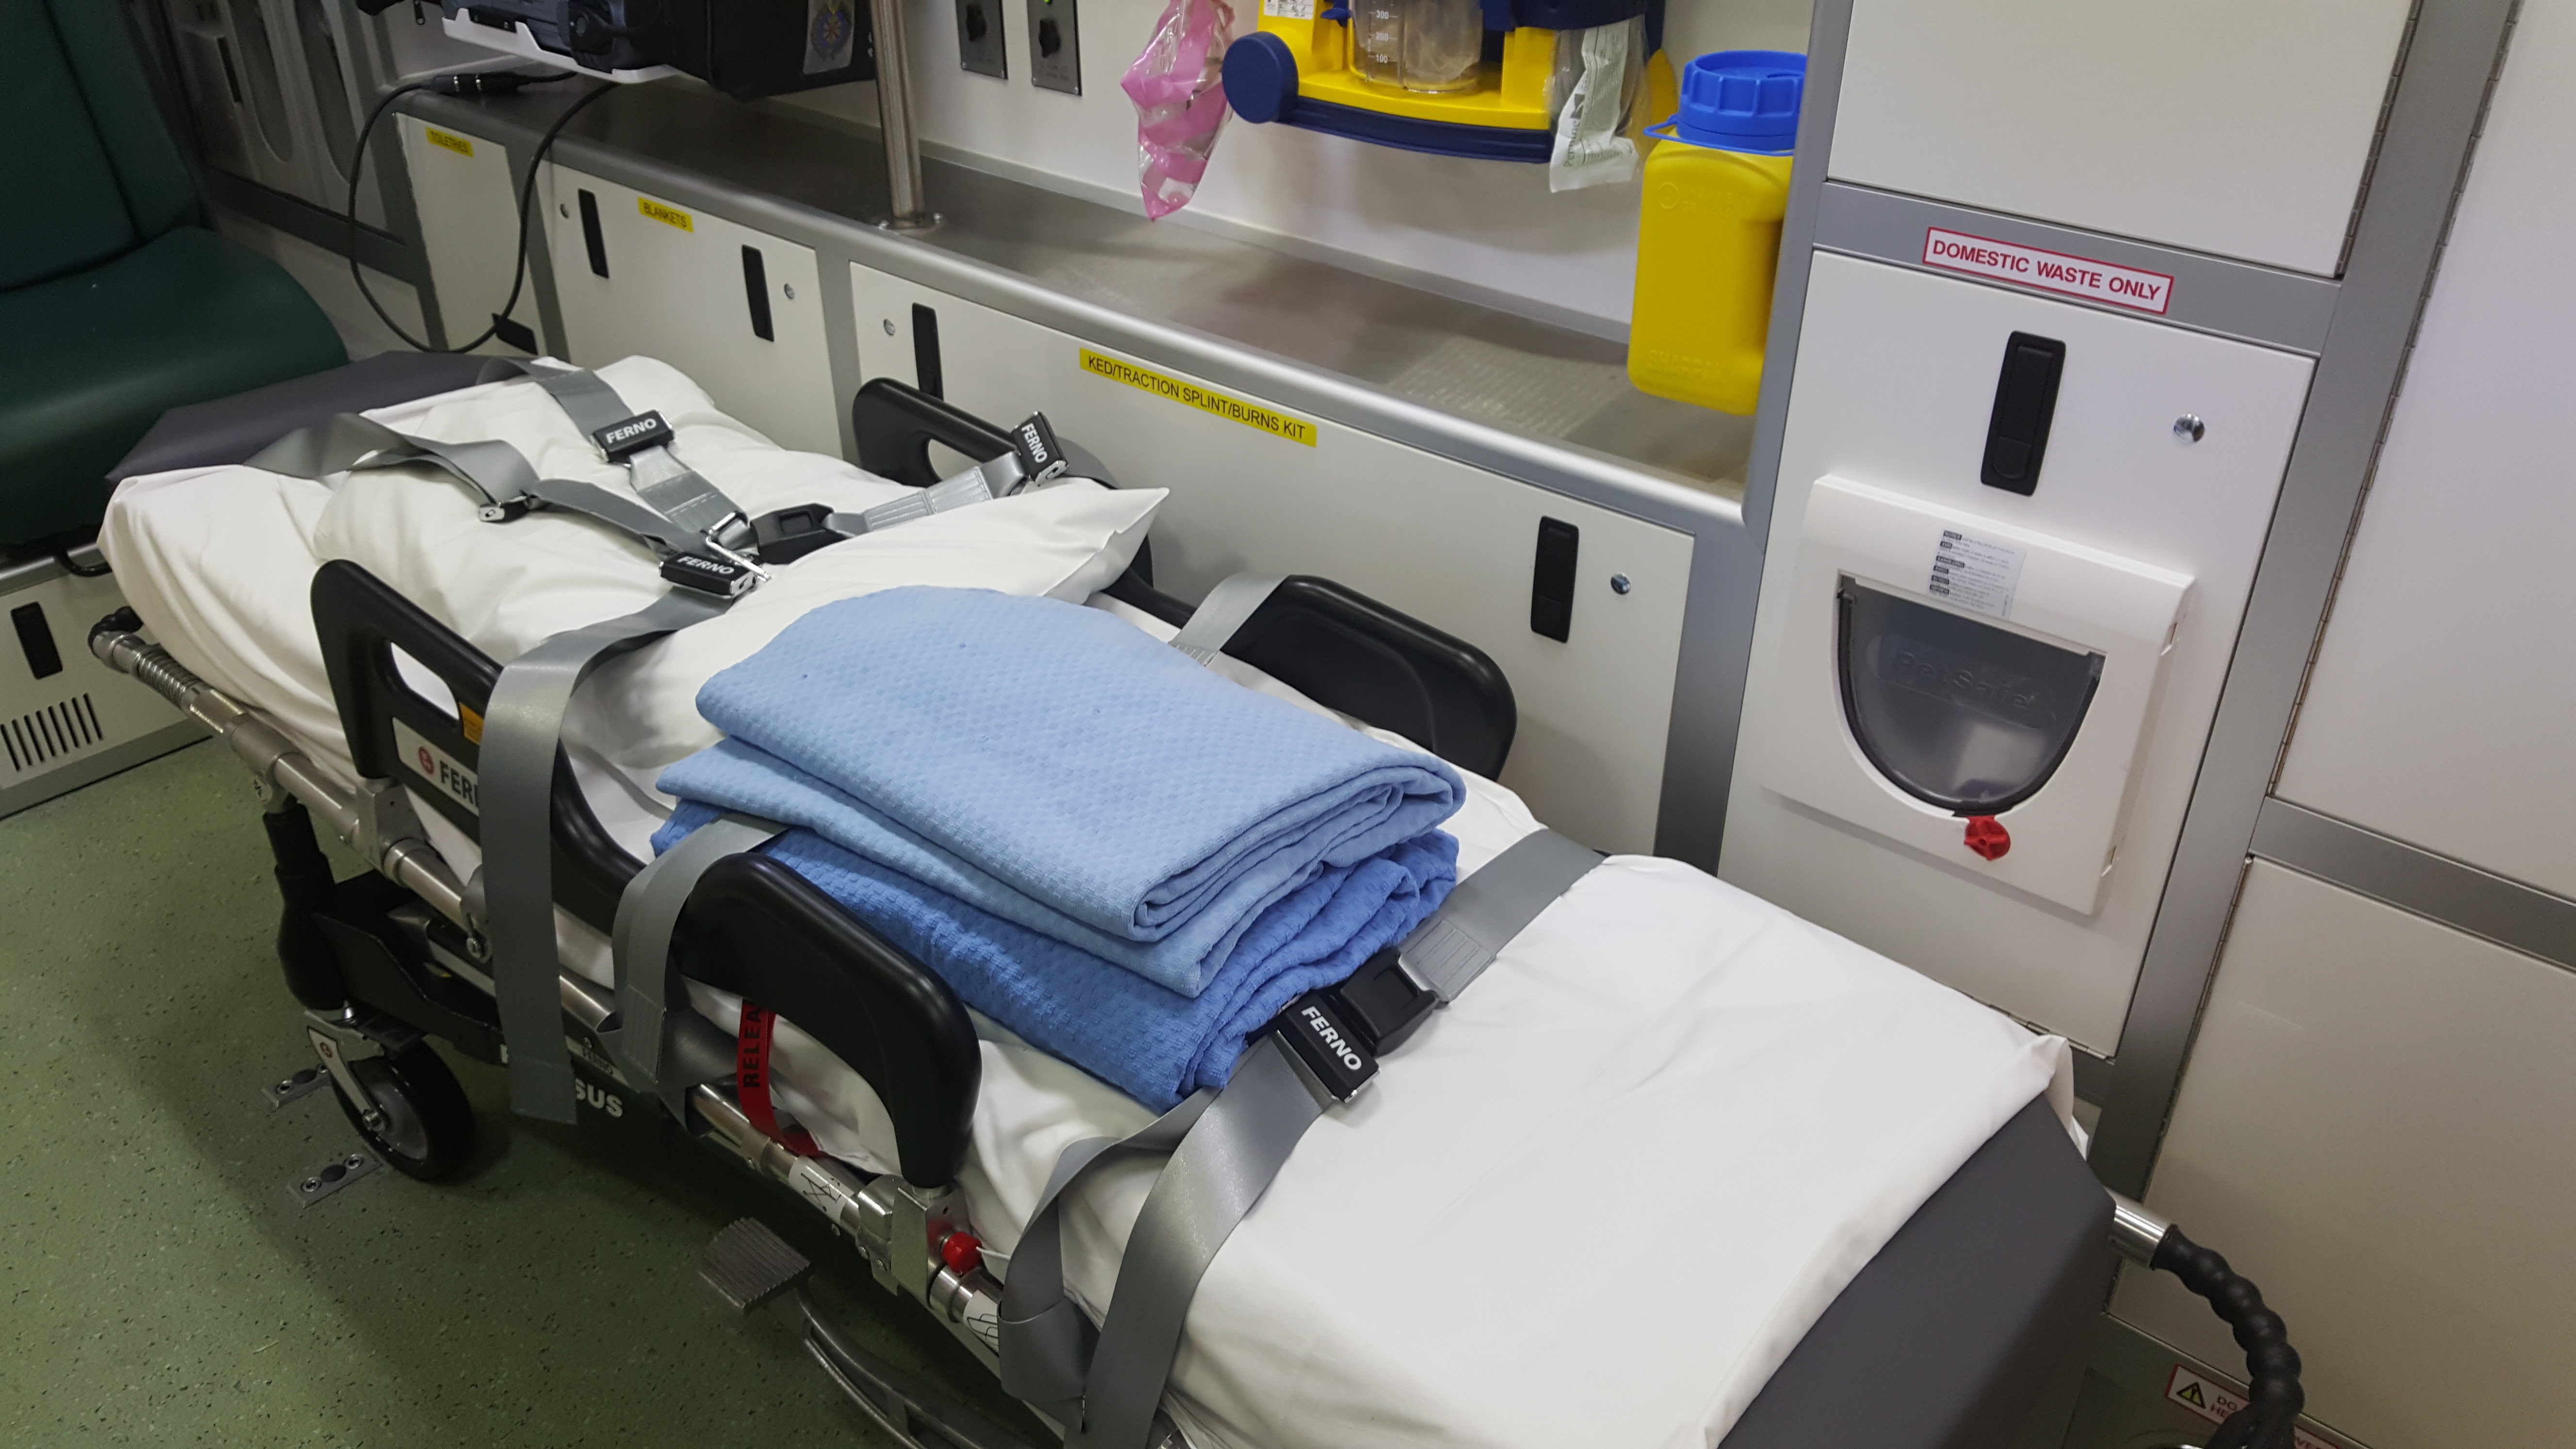
car, transport, vehicle, machine, automobile make, automotive exterior, emergency vehicle, inside ambulance, ambulance lighting, ambulance spots, ambulance saloon, ambulance stretcher